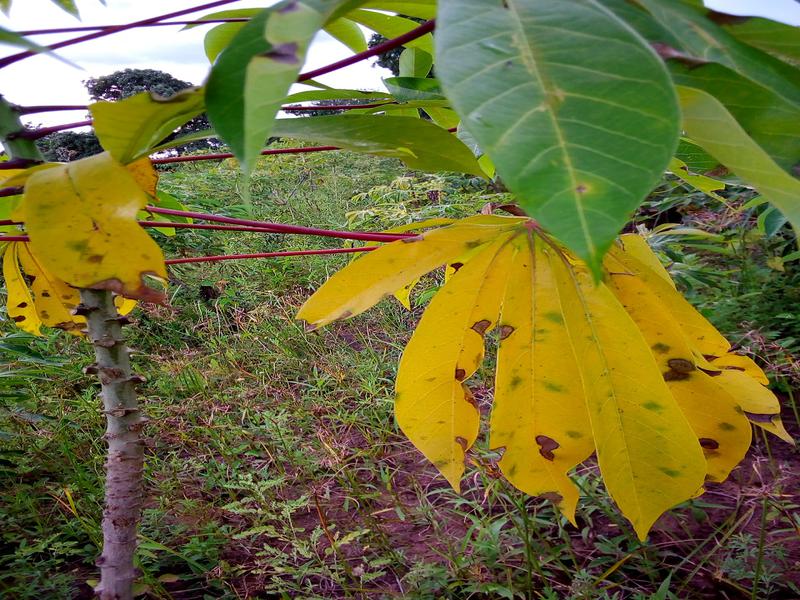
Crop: cassava
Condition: bacterial_blight